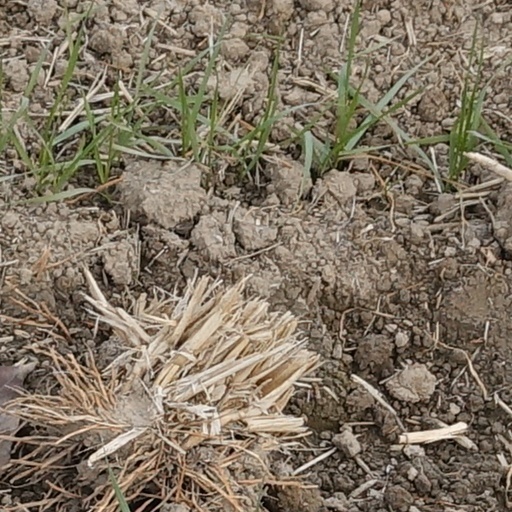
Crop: wheat